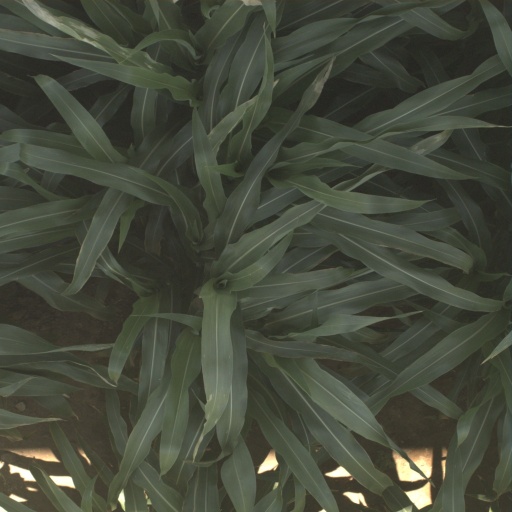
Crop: sorghum